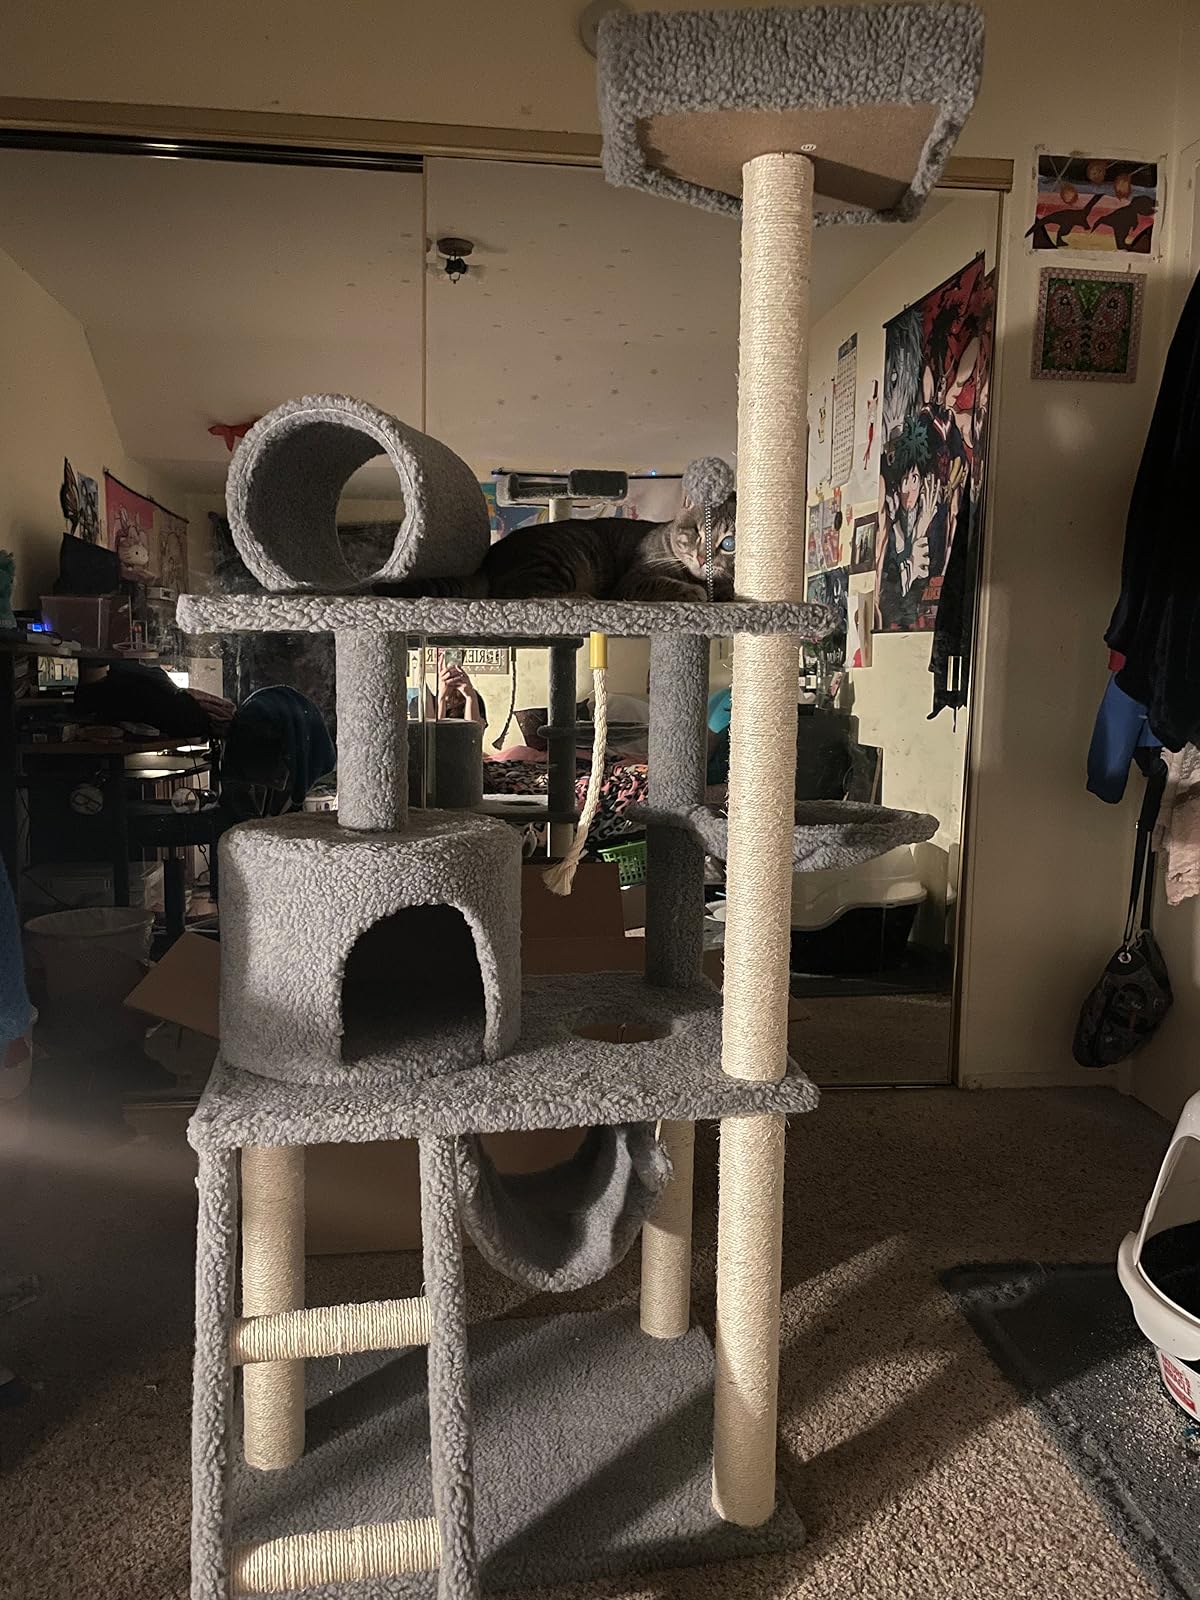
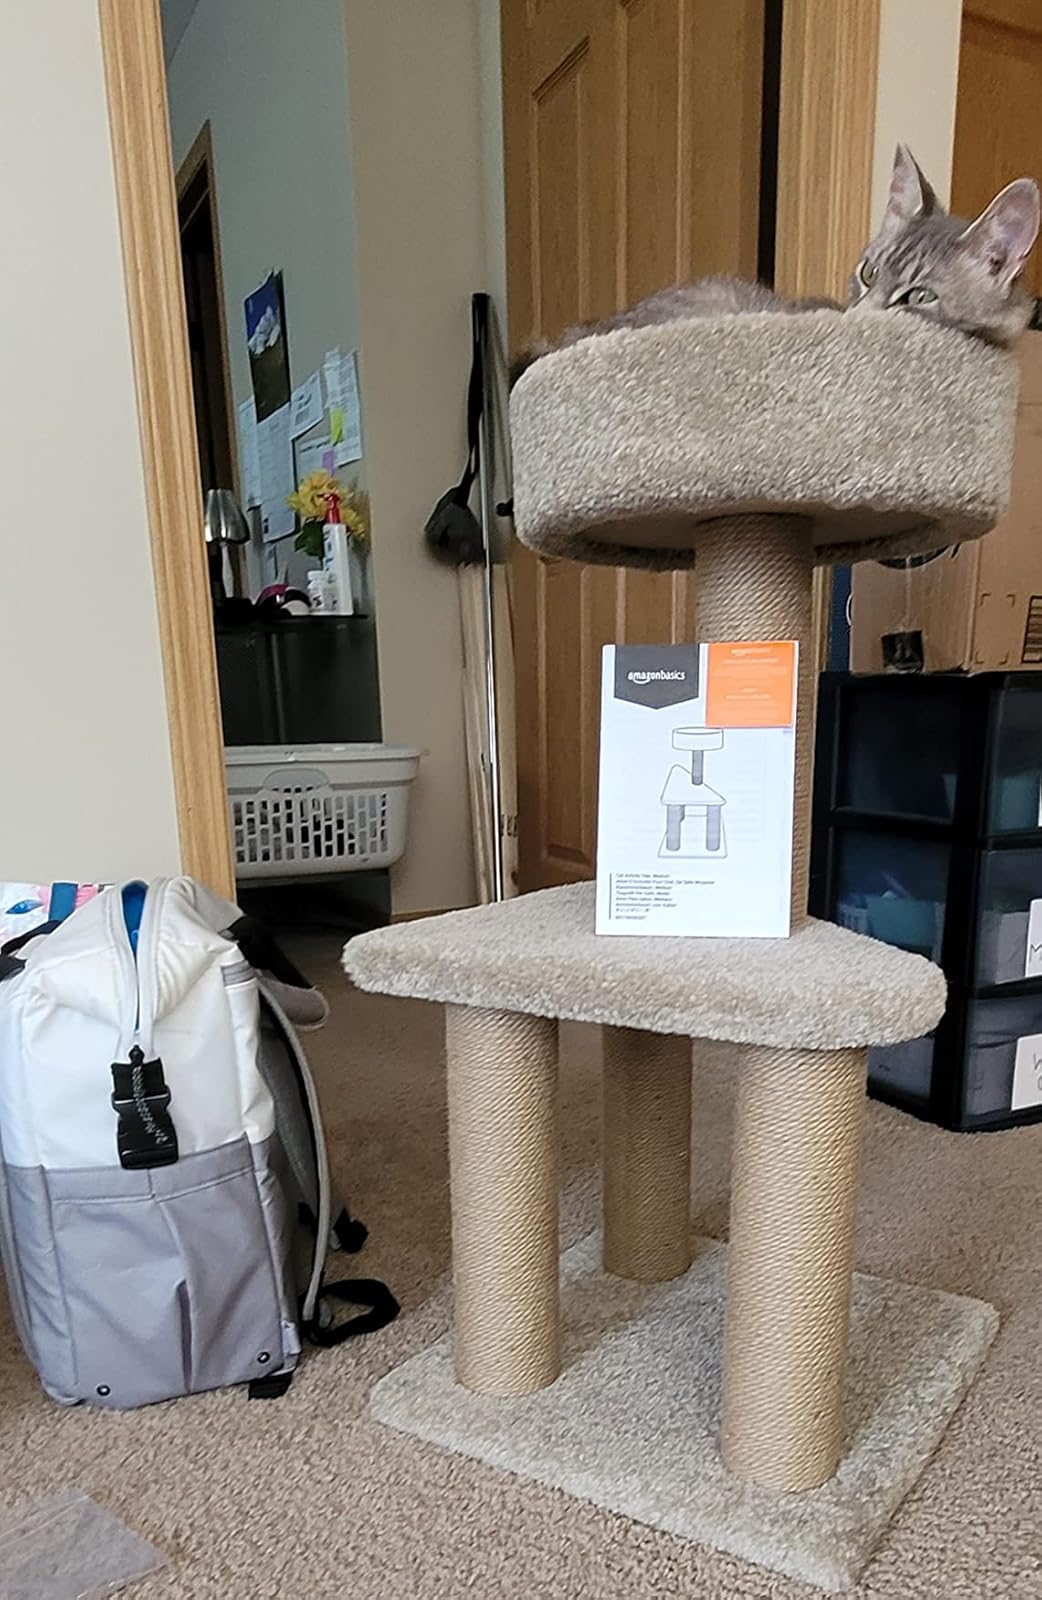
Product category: items_cat tree
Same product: no